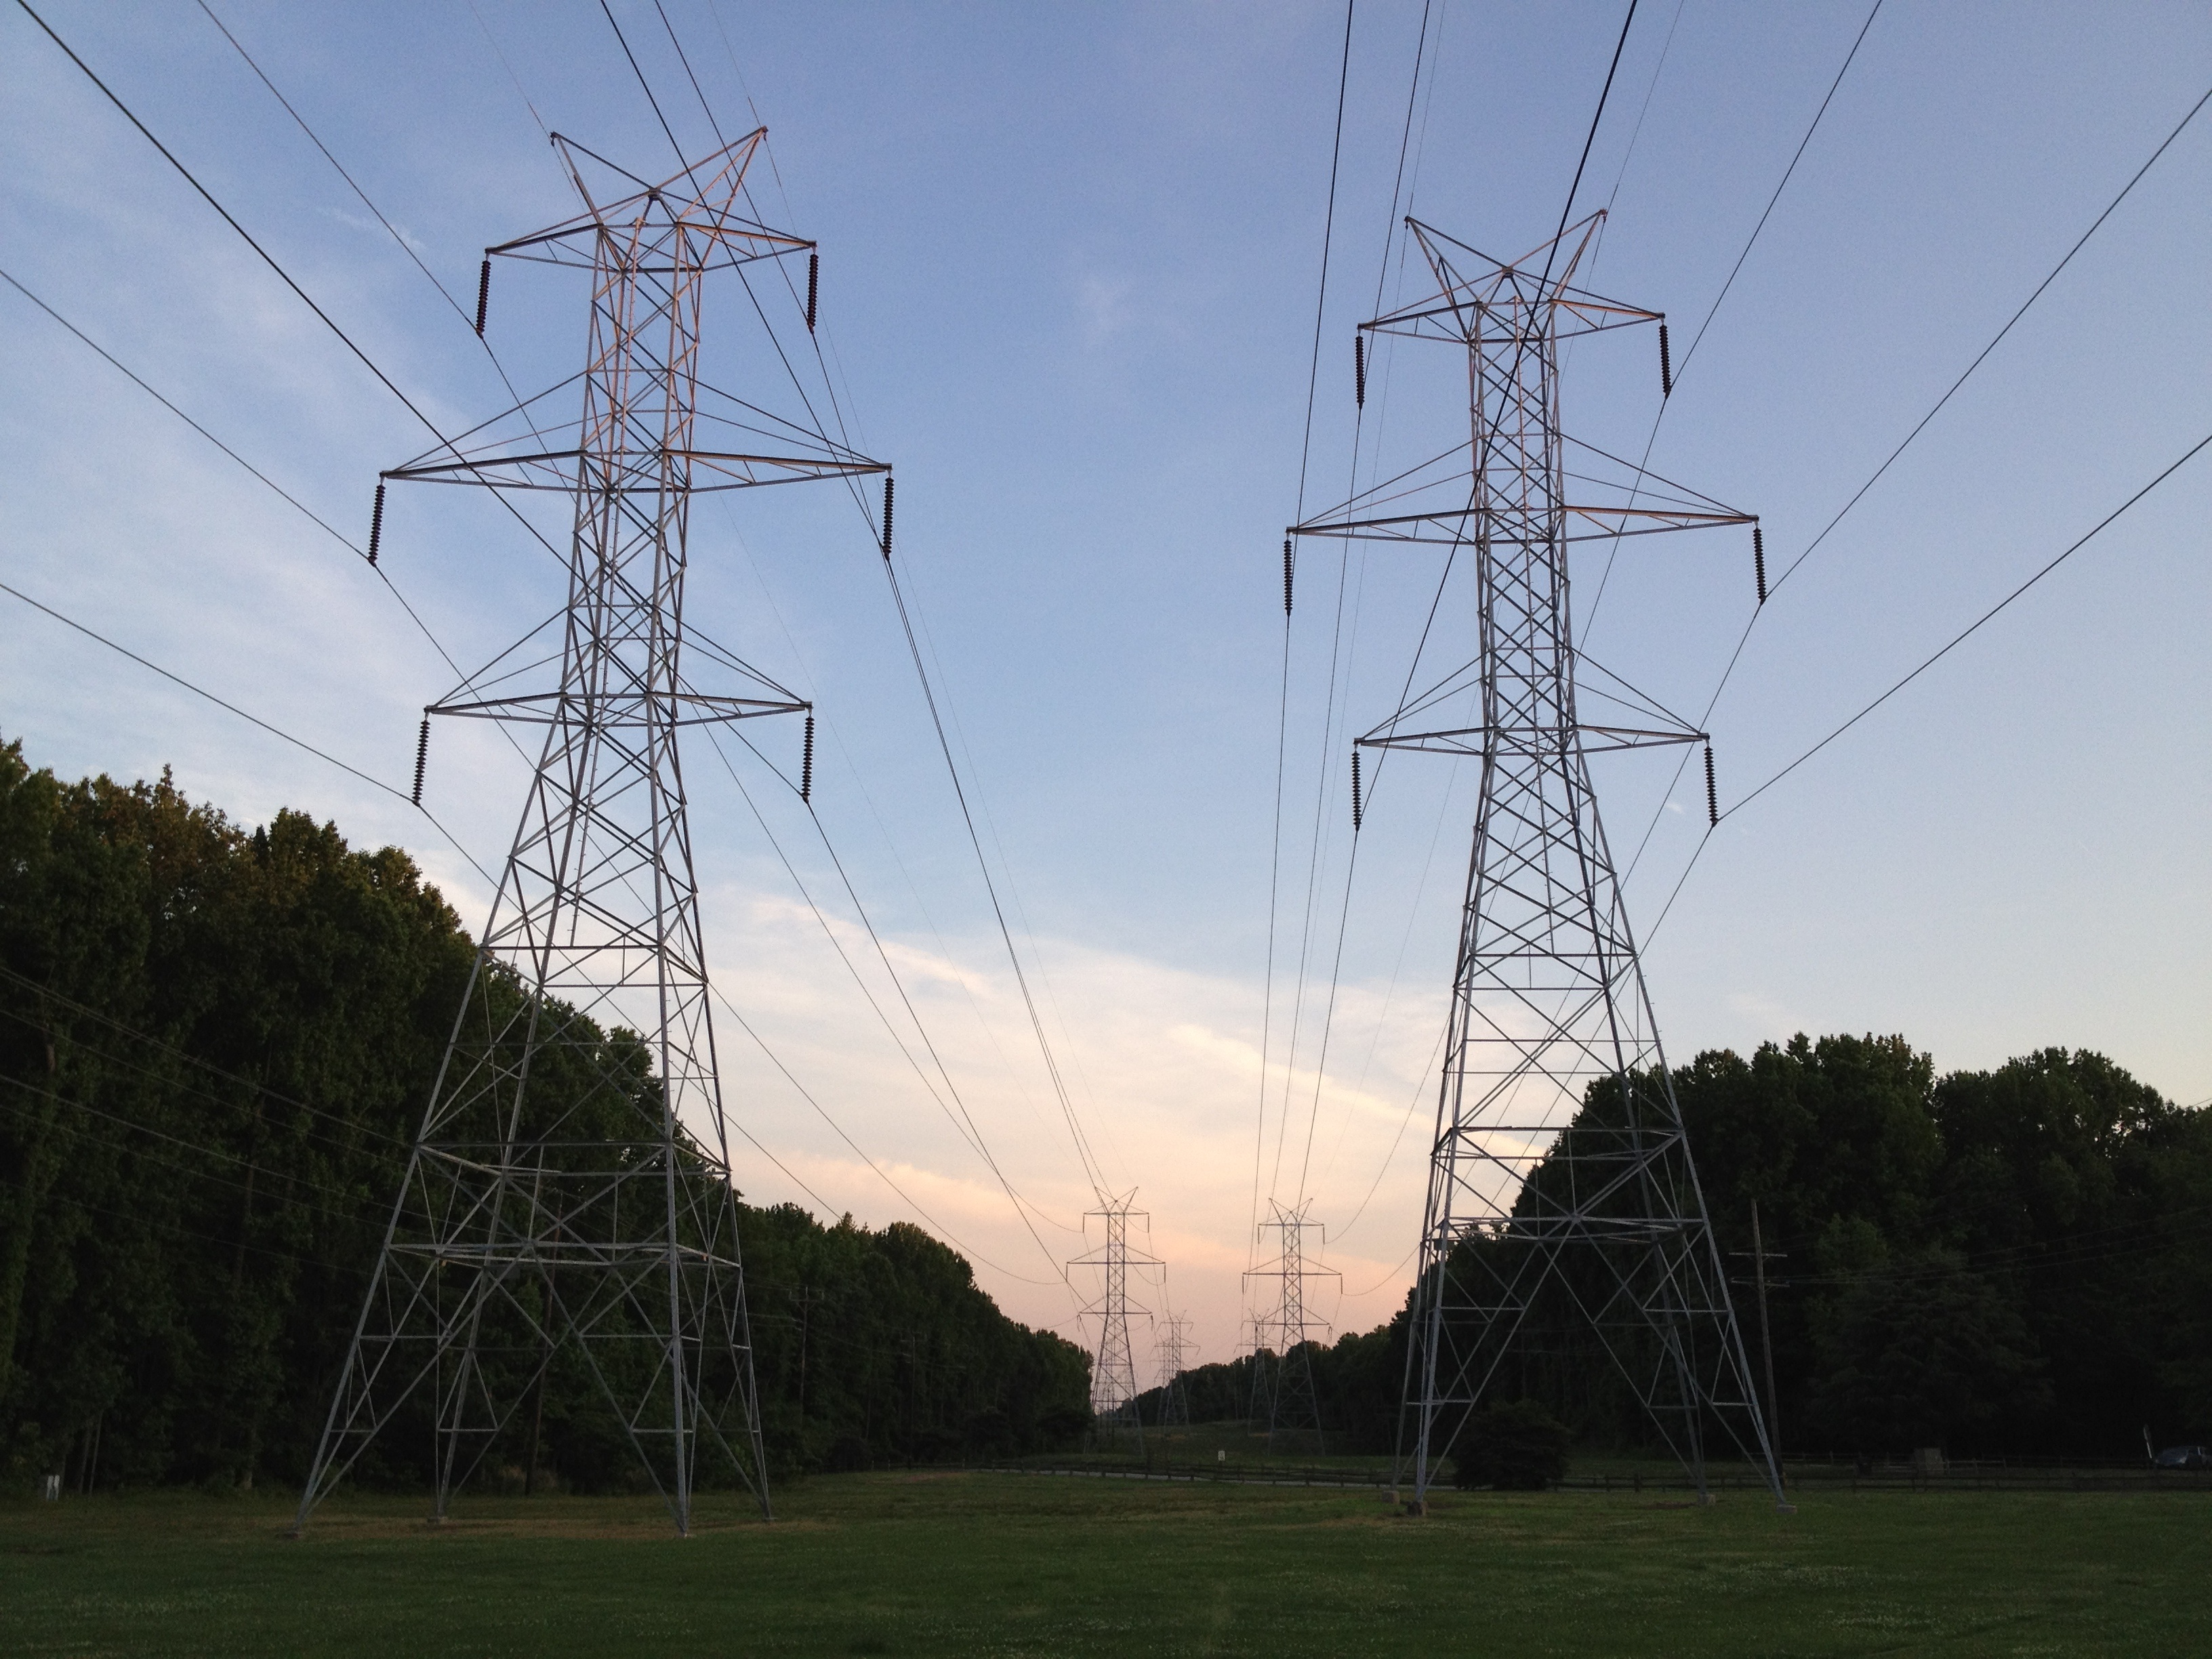
post, structure, sky, technology, cable, steel, wire, pole, line, high, tower, mast, metal, industrial, industry, electricity, energy, high voltage, current, power, engineering, danger, electric, watt, voltage, transmission tower, outdoor structure, electrical supply, overhead power line, outdoor power equipment